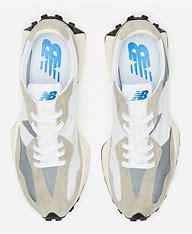
Brand: New
Model: Balance 327